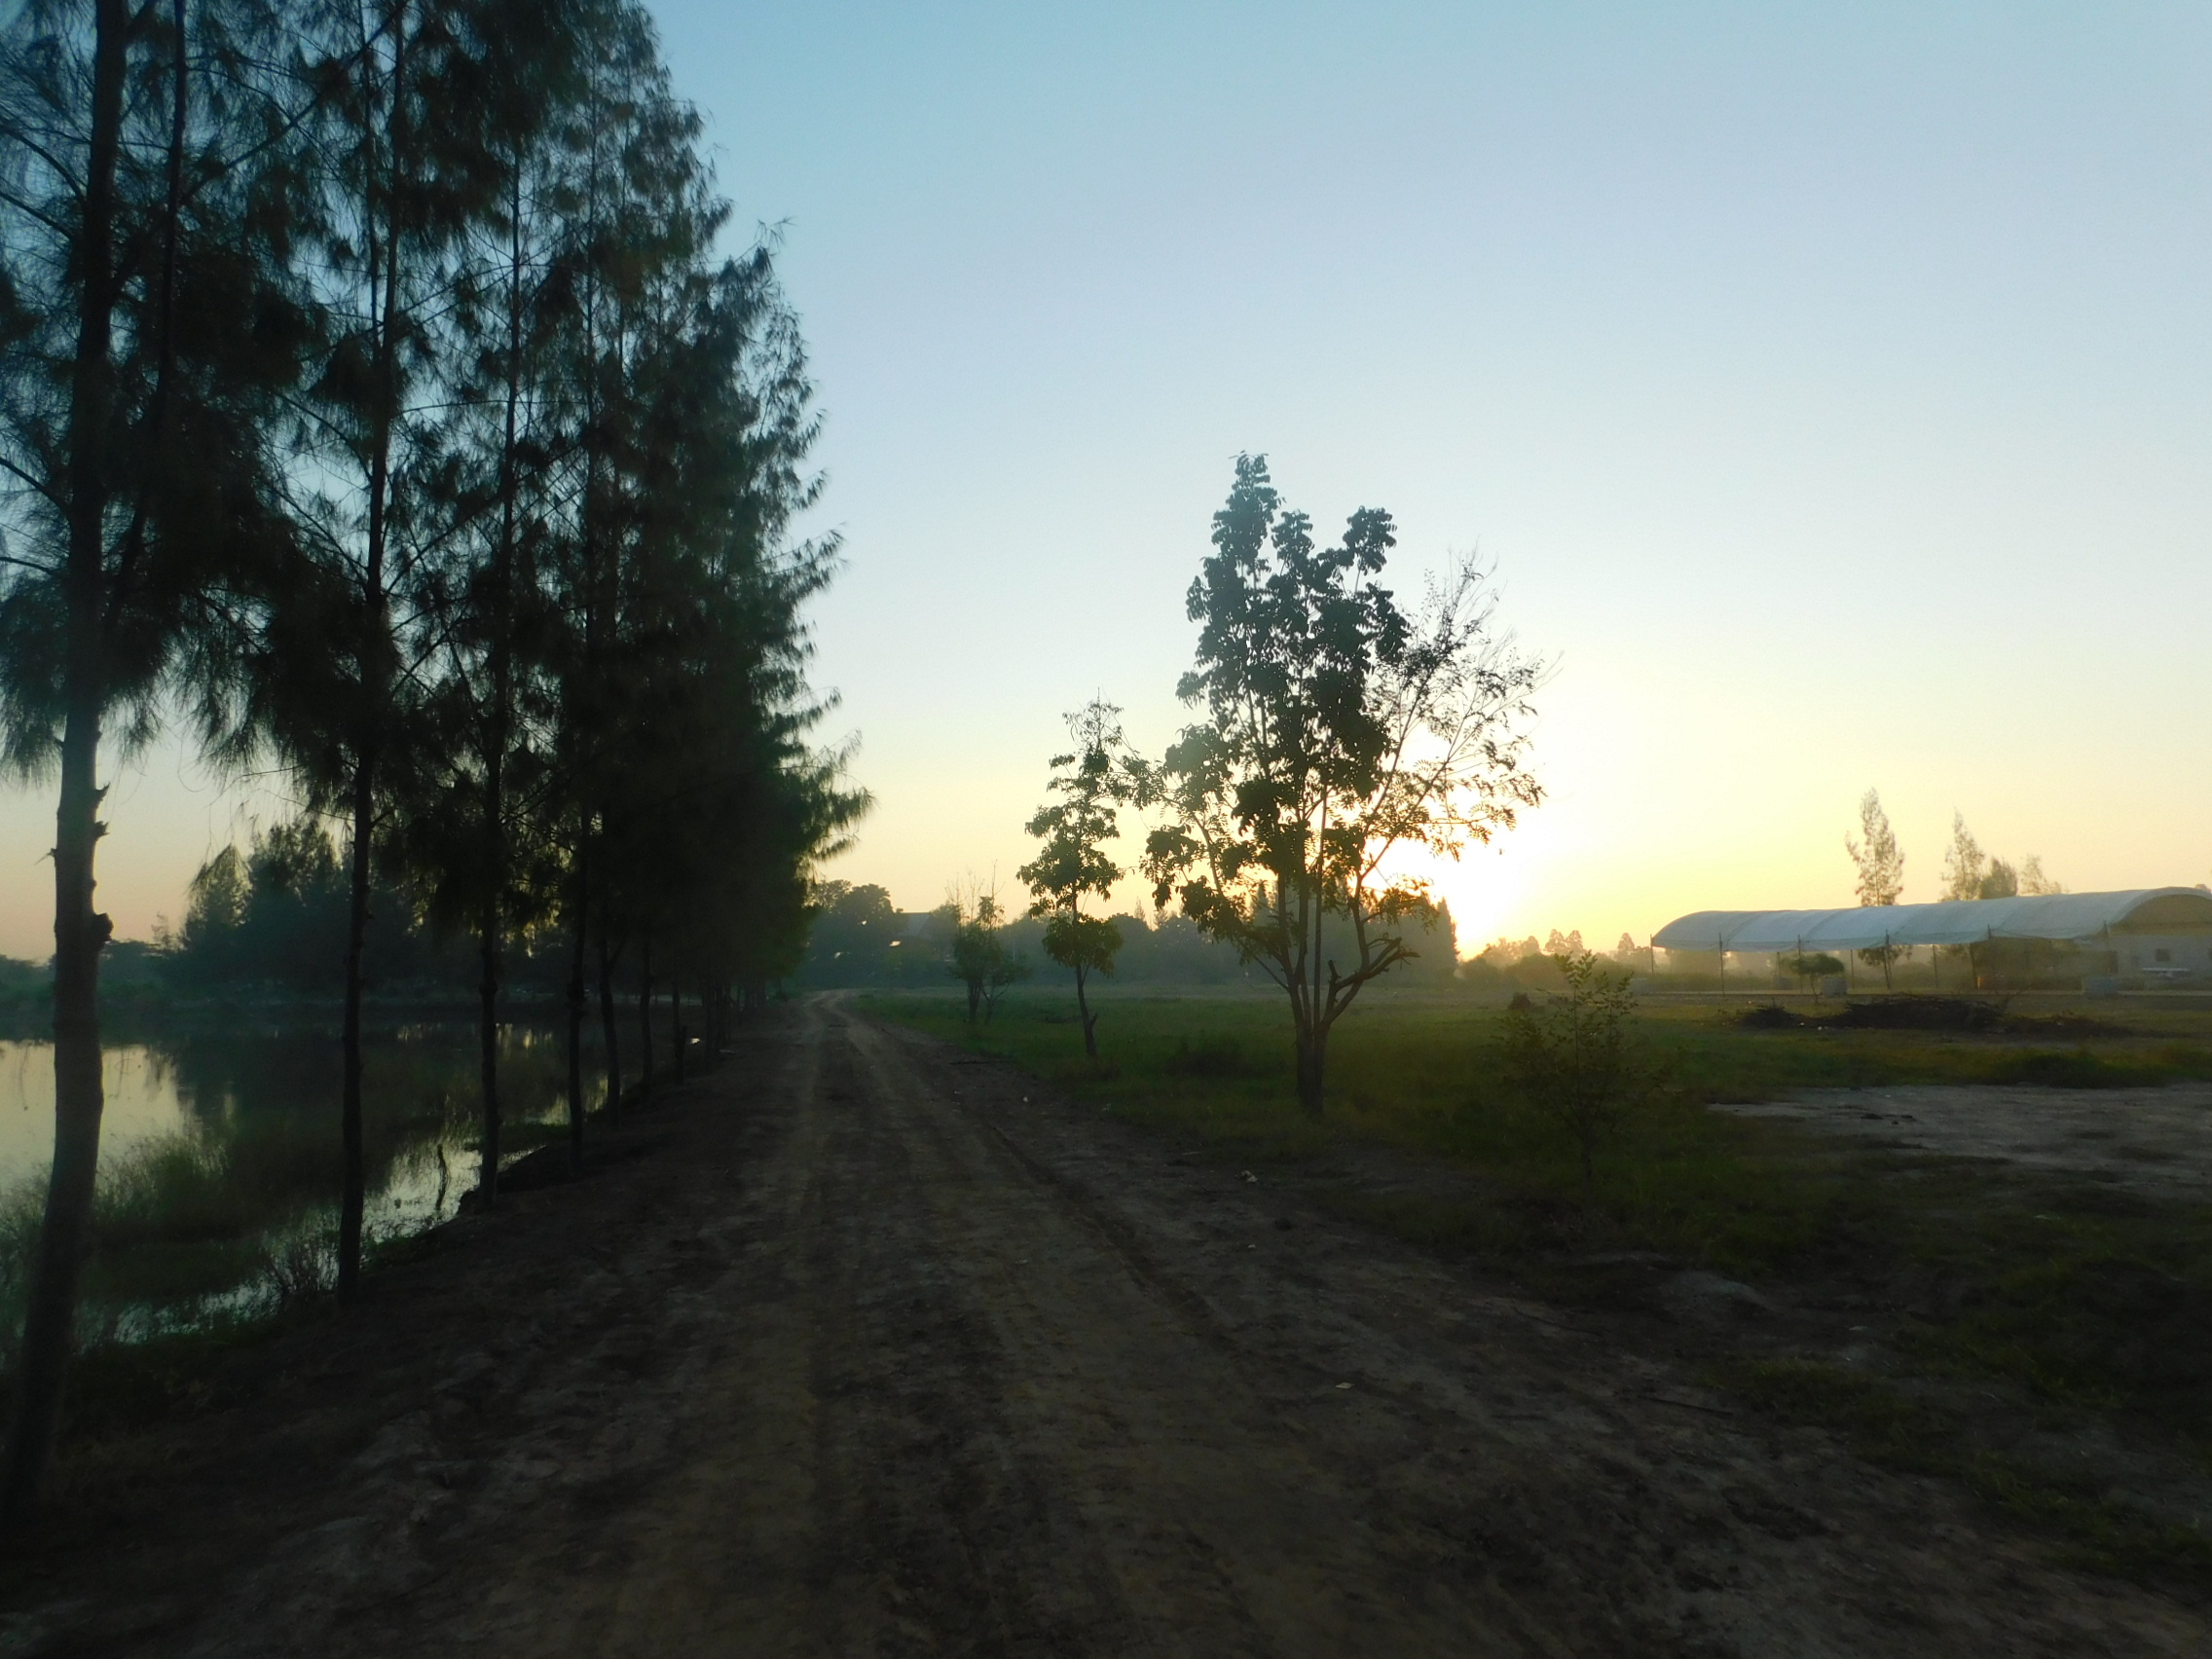
morning, sun, nature, atmospheric phenomenon, tree, sky, road, light, natural landscape, horizon, sunlight, evening, atmosphere, rural area, landscape, woody plant, infrastructure, ecoregion, plain, dirt road, grass, land lot, sunrise, asphalt, dawn, photography, road surface, plant, thoroughfare, field, lane